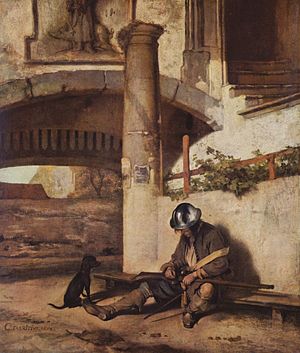
Carel Fabritius / Værker
Carel Fabritius var en hollandsk kunstmaler og en af Rembrandts mest talentfulde elever. Muligvis var han desuden selv læremester for Johannes Vermeer.